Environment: real
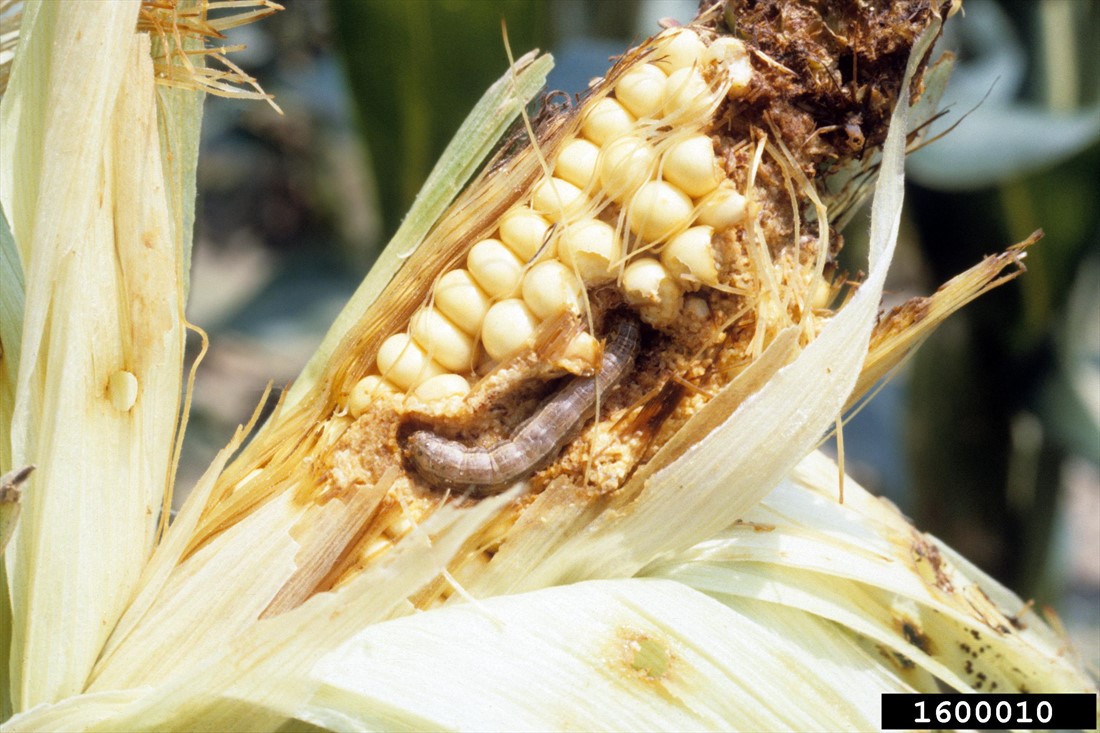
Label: fall_armyworm